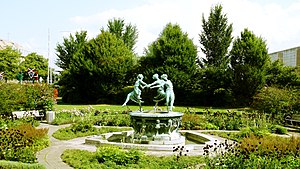
Danserindebrønden
Danserindebrønden i Helsingør.
Danserindebrønden er en statuegruppe i Helsingør i Danmark, som er udført af den danske billedhugger Rudolph Tegner på bestilling af brygger Carl Jacobsen. Statuegruppen viser tre unge piger, der glædesdanser på kanten af en brønd, og er placeret i et lille haveanlæg på hjørnet af Kronborgvej og Allégade.